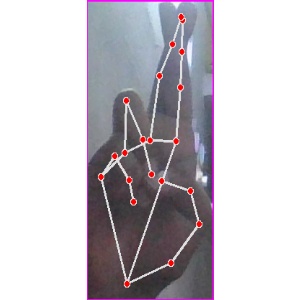
अक्षर: र